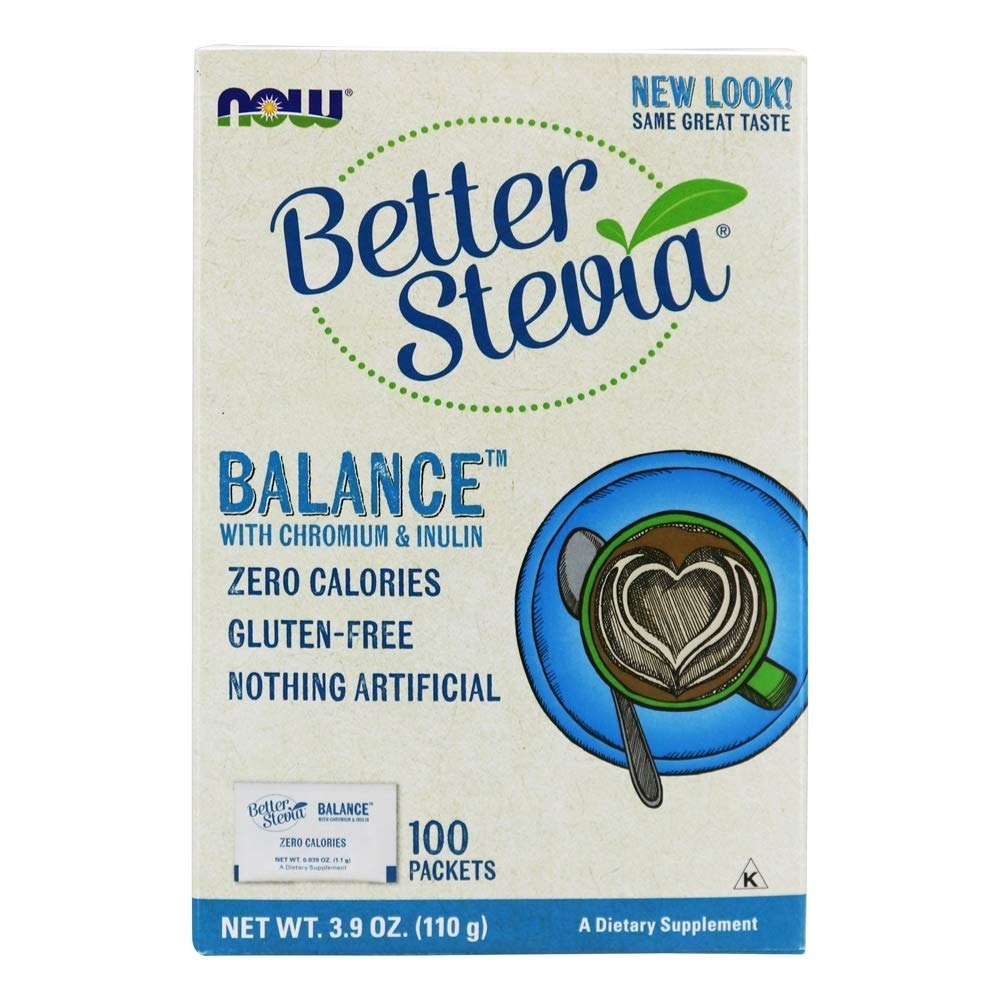
Item Name: NOW Foods Stevia Balance,100 Packets (Pack of 3)
Bullet Point 1: 900 mg Inulin
Bullet Point 2: 50 mcg Chromium
Bullet Point 3: Calorie-free
Bullet Point 4: Superior taste
Bullet Point 5: Natural herbal supplement
Value: 300.0
Unit: count

Price: 14.25